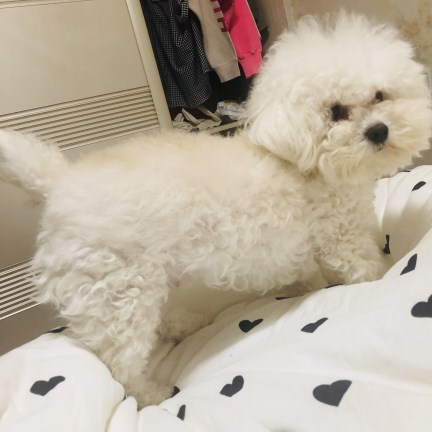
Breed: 3083-n000117-Bichon_Frise